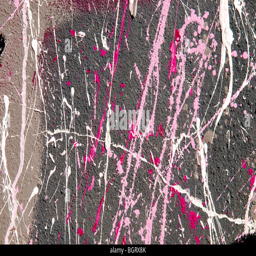
street art is all over the center .